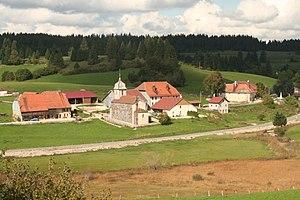
Vue du village du Brey
Brey-et-Maison-du-Bois est une commune française située dans le département du Doubs, en région Bourgogne-Franche-Comté.